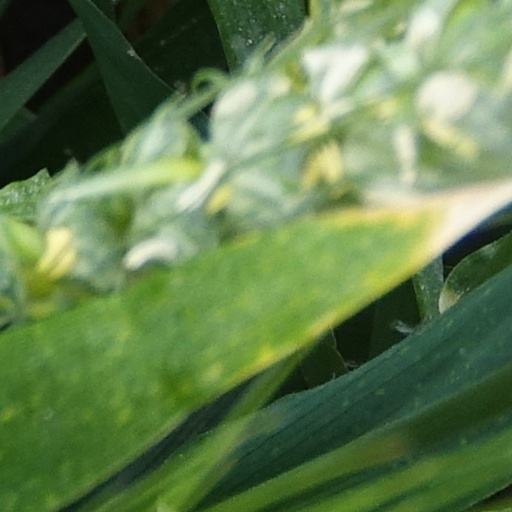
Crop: wheat